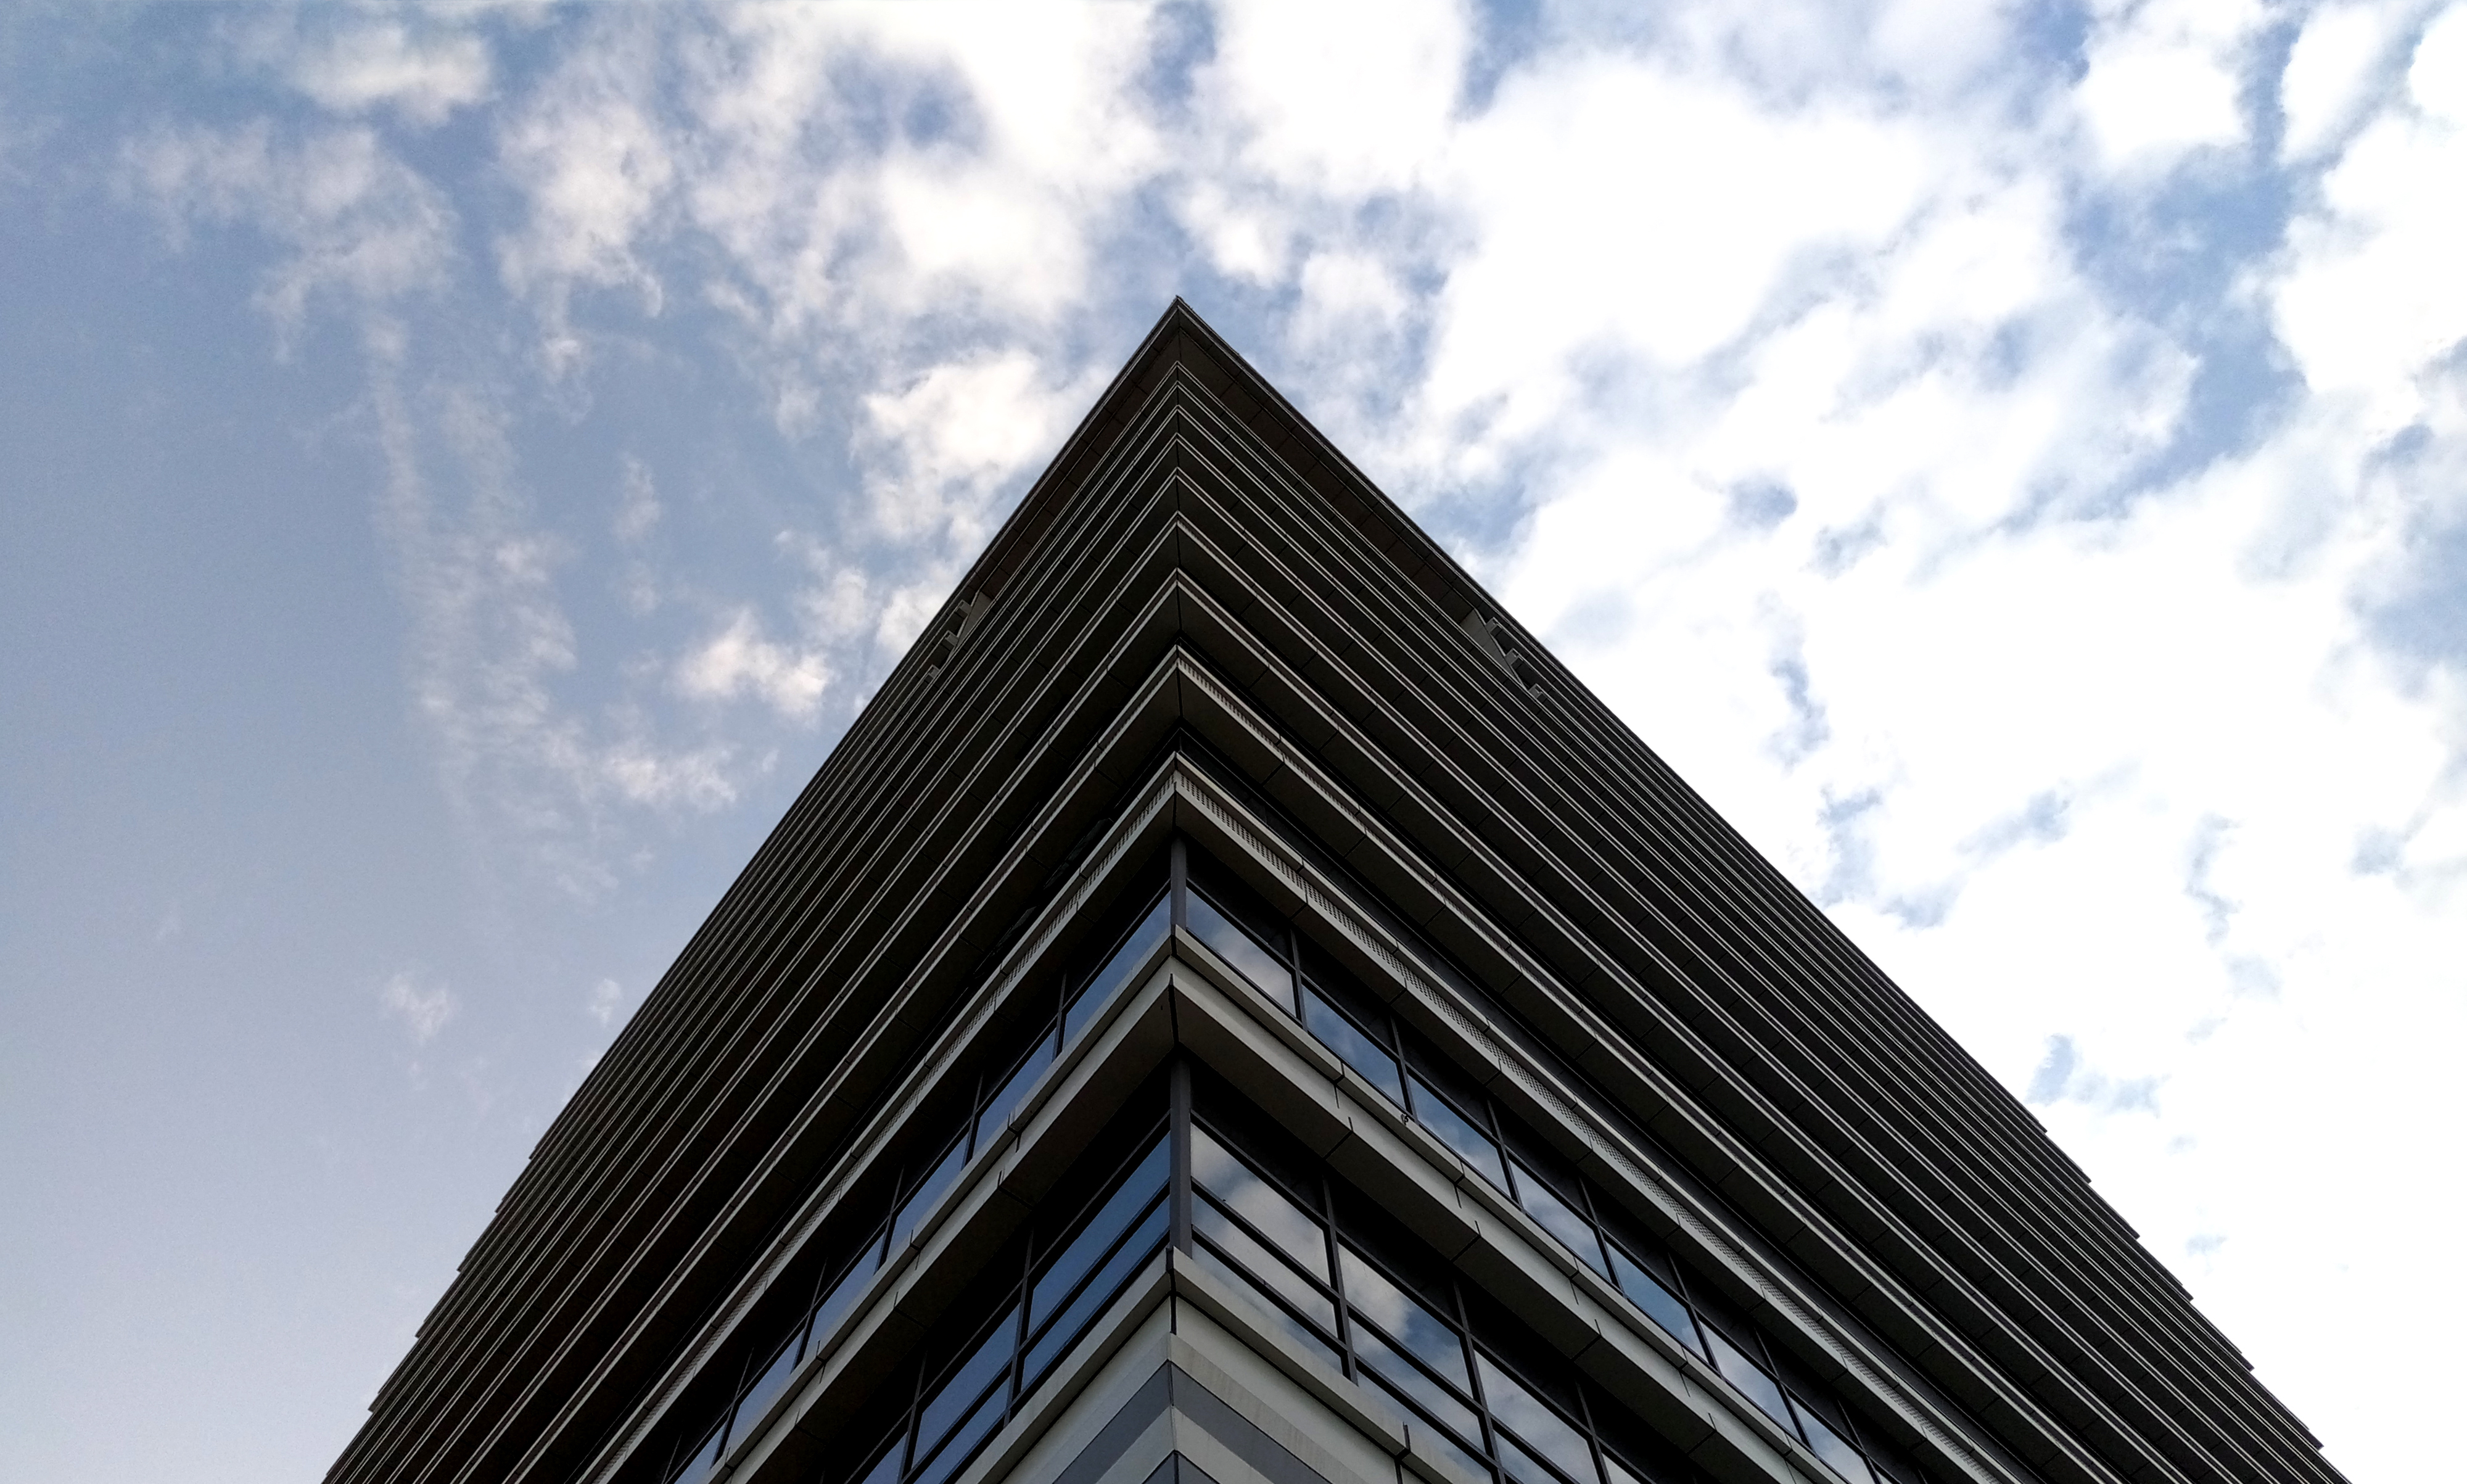
sky, building, landmark, skyscraper, daytime, architecture, cloud, facade, metropolis, corporate headquarters, line, metropolitan area, symmetry, tower block, tower, commercial building, angle, daylighting, condominium, headquarters